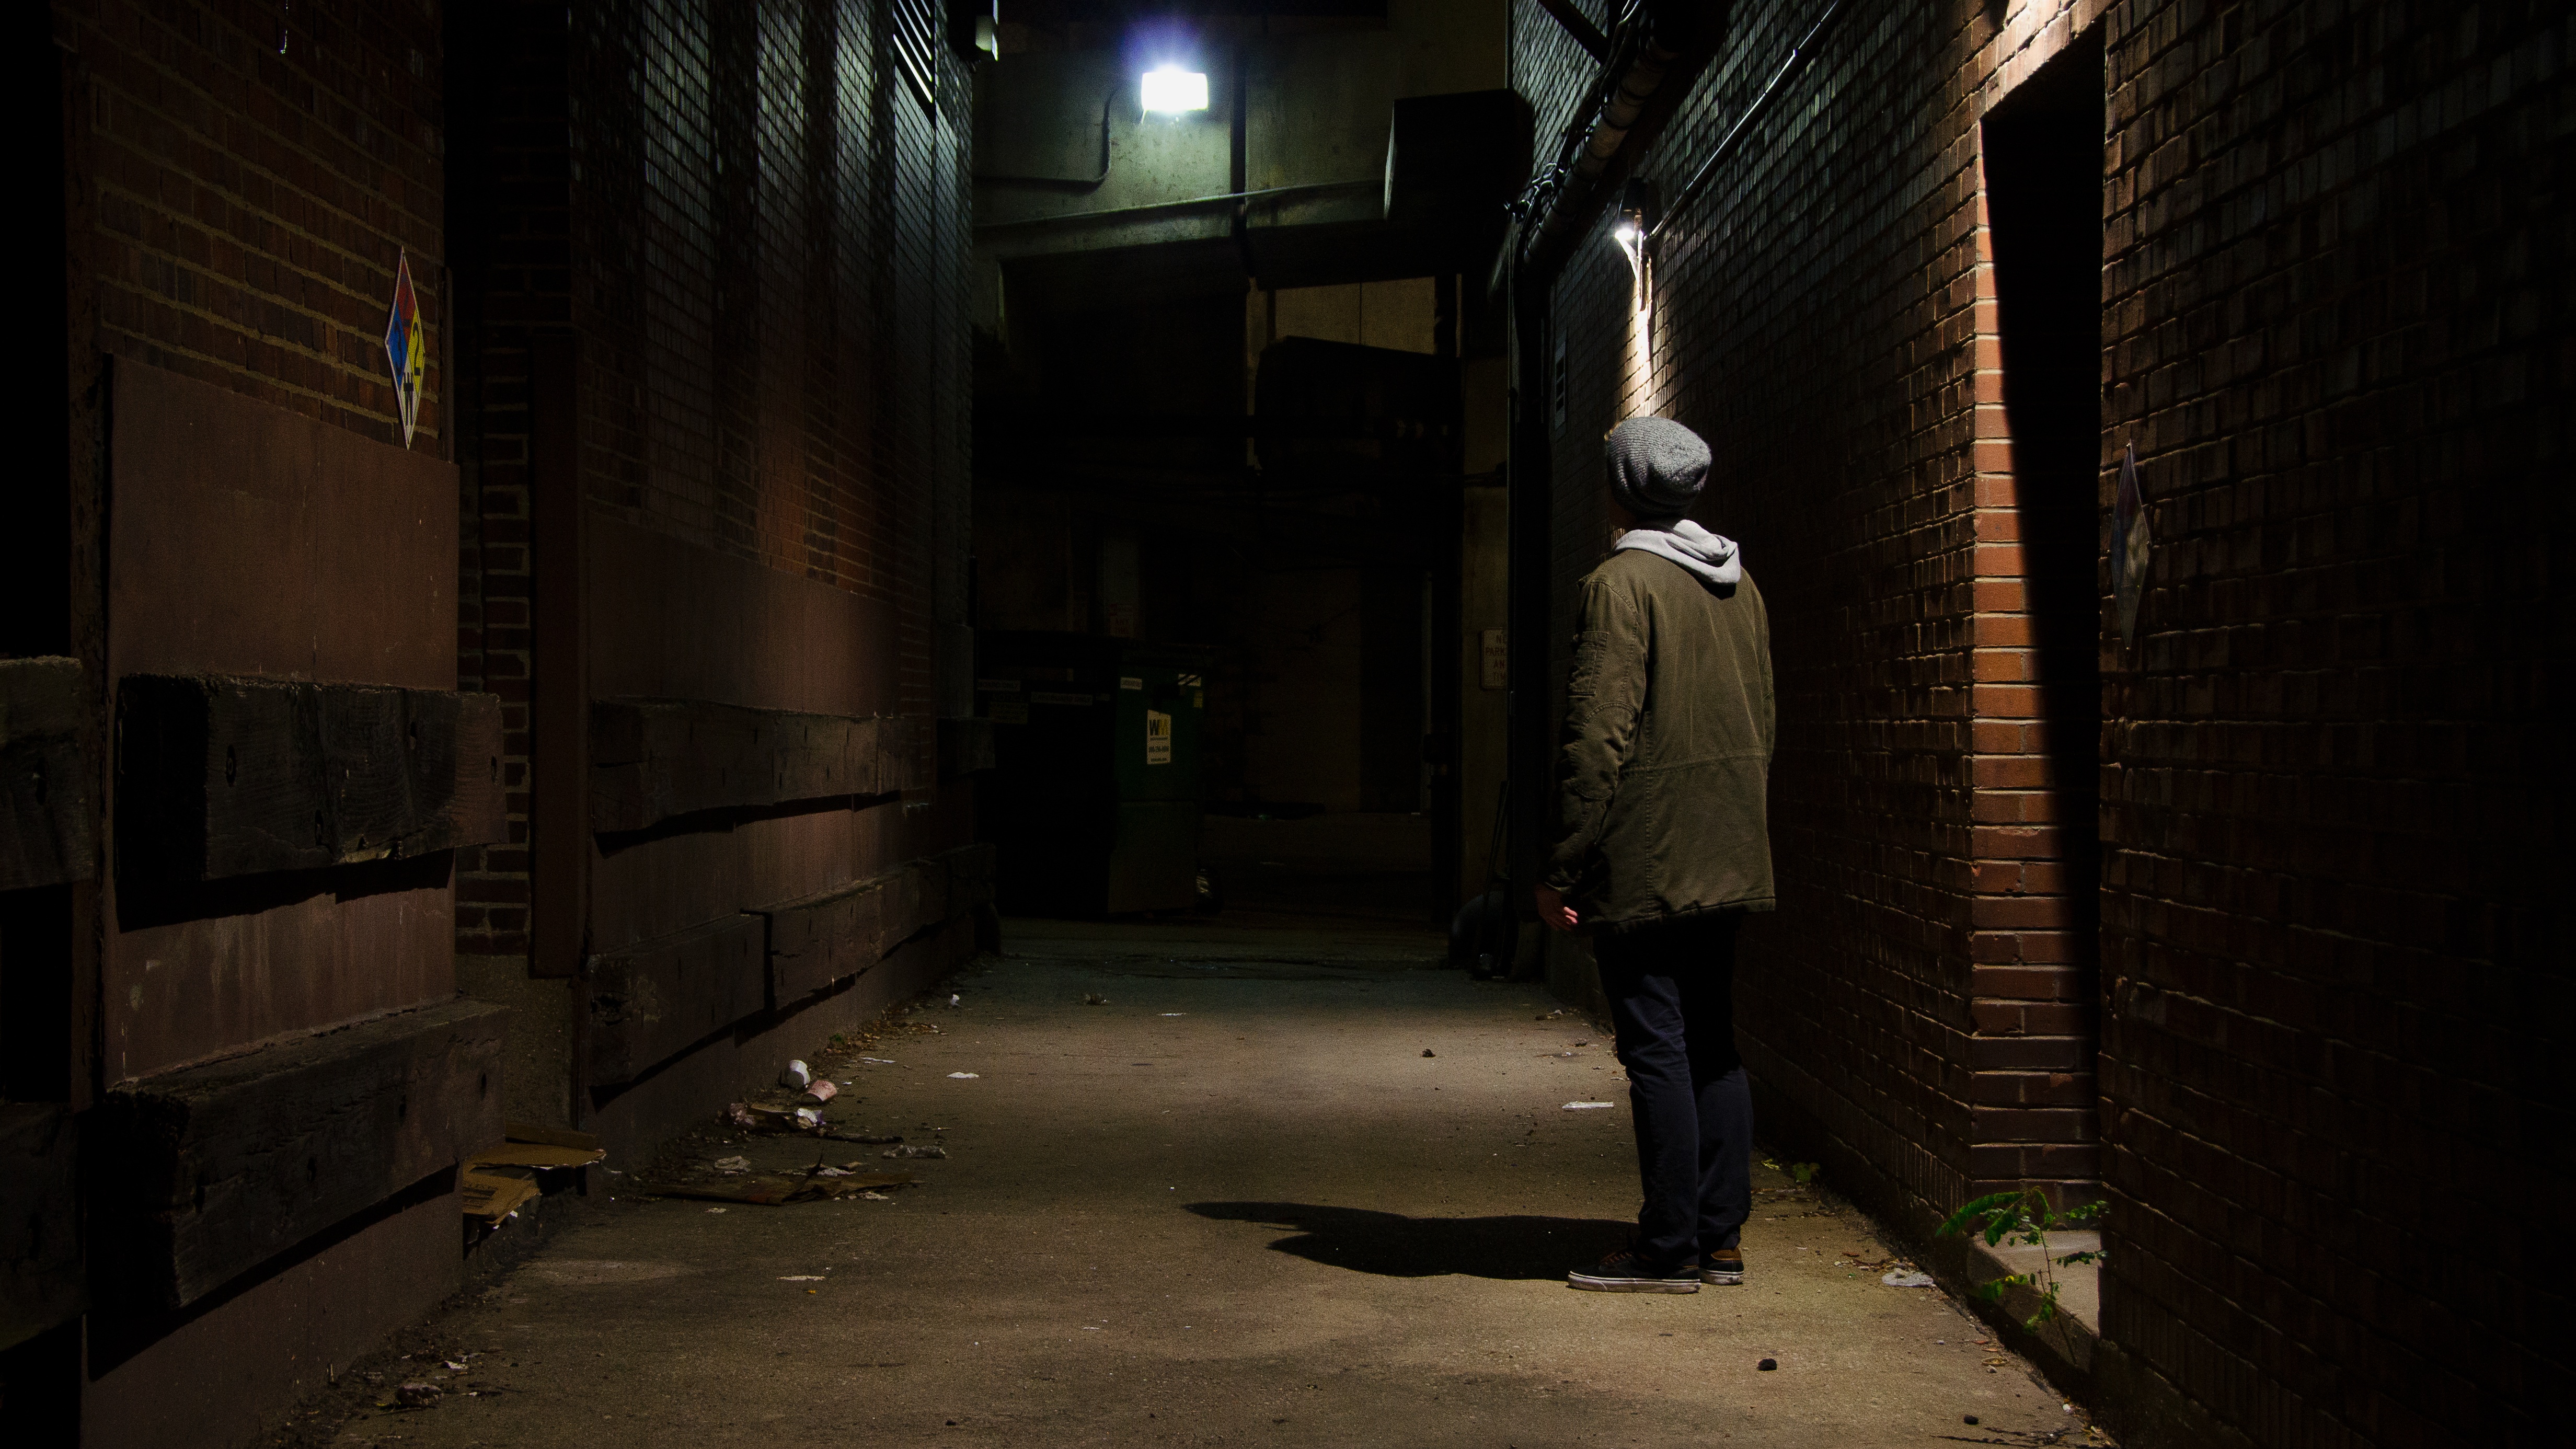
light, road, street, night, alley, darkness, lighting, infrastructure, screenshot, urban area